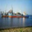
Label: ship